Levelling

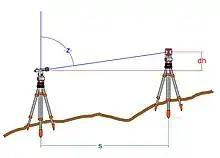
Formulation of trigonometric levelling

Ex: an instrument at Point A reading to a rod at Point B a zenith angle of < 88°15'22" (degrees, minutes, seconds of arc) and a slope distance of 305.50 feet not factoring rod or instrument height would be calculated thus: